Hairpin ribozyme

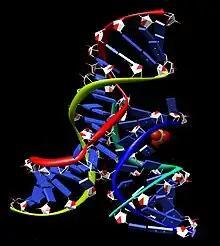
A representation of the 3D structure of the hairpin ribozyme.

The minimal hairpin ribozyme-substrate complex folds into a secondary structure that includes two domains, each consisting of two short base paired helices separated by an internal loop. Domain A (helix 1 – loop A – helix 2) contains the substrate and the primary substrate-recognition region of the ribozyme. Domain B (helix 3 – loop B – helix 4) is larger and contains the primary catalytic determinants of the ribozyme. The two domains are covalently joined via a phosphodiester linkage that connects helix 2 to helix 3. These domains must interact with one another for catalysis to occur.